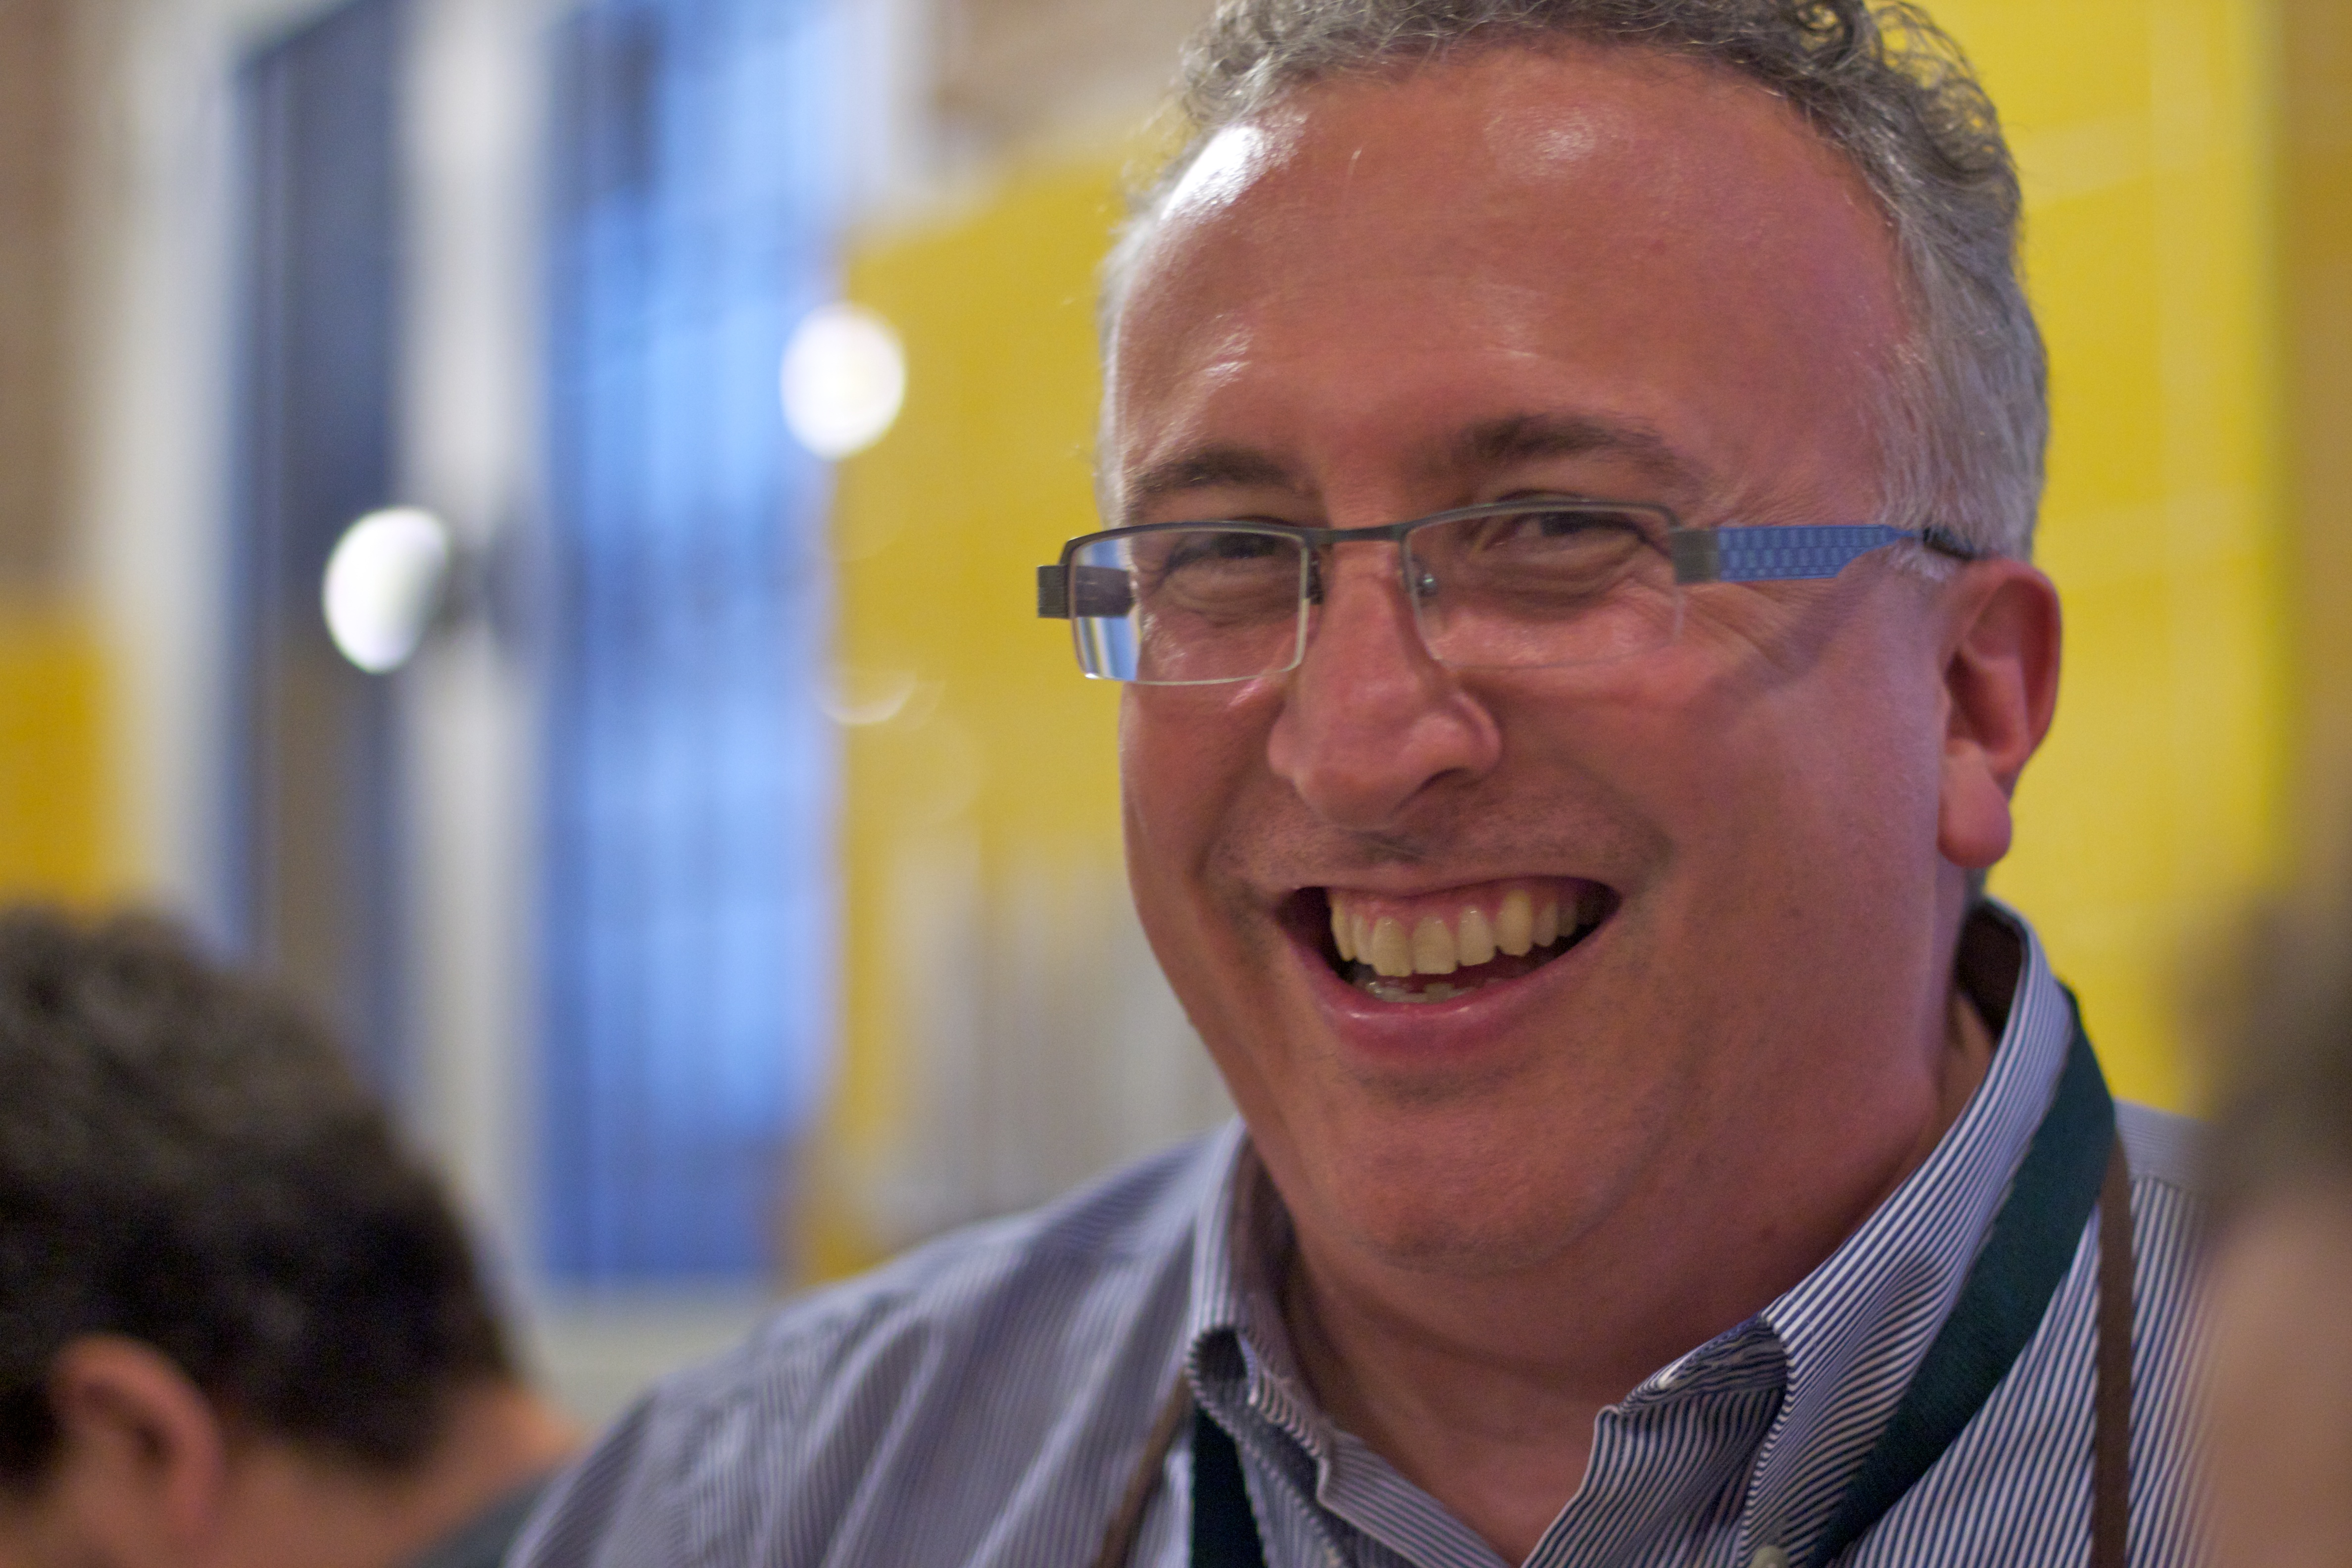
person, people, senior citizen, oet10, nmcfriends